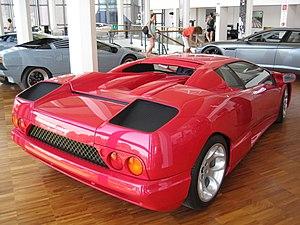
Musée Lamborghini - Prototype P147 Gandini / Acosta - 1997